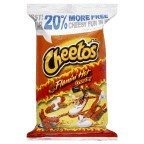
Item Name: Cheetos Flamin' Hot Crunchy, 8.5 Ounce (Pack of 4)
Bullet Point 1: Pack of four, 8.5-ounce(total of 34-ounces)
Bullet Point 2: Made with real cheese
Bullet Point 3: Made with all natural oil
Product Description: Cheetos flamin' hot crunchy, 8.5 ounce (pack of 4) are made with real cheese. Frito lay good fun! Still made with all natural oil. Look for chester cheetah in the packaging with a flame and its mouth and holding up the crunchy cheetos
Value: 34.0
Unit: Fl Oz

Price: 4.91